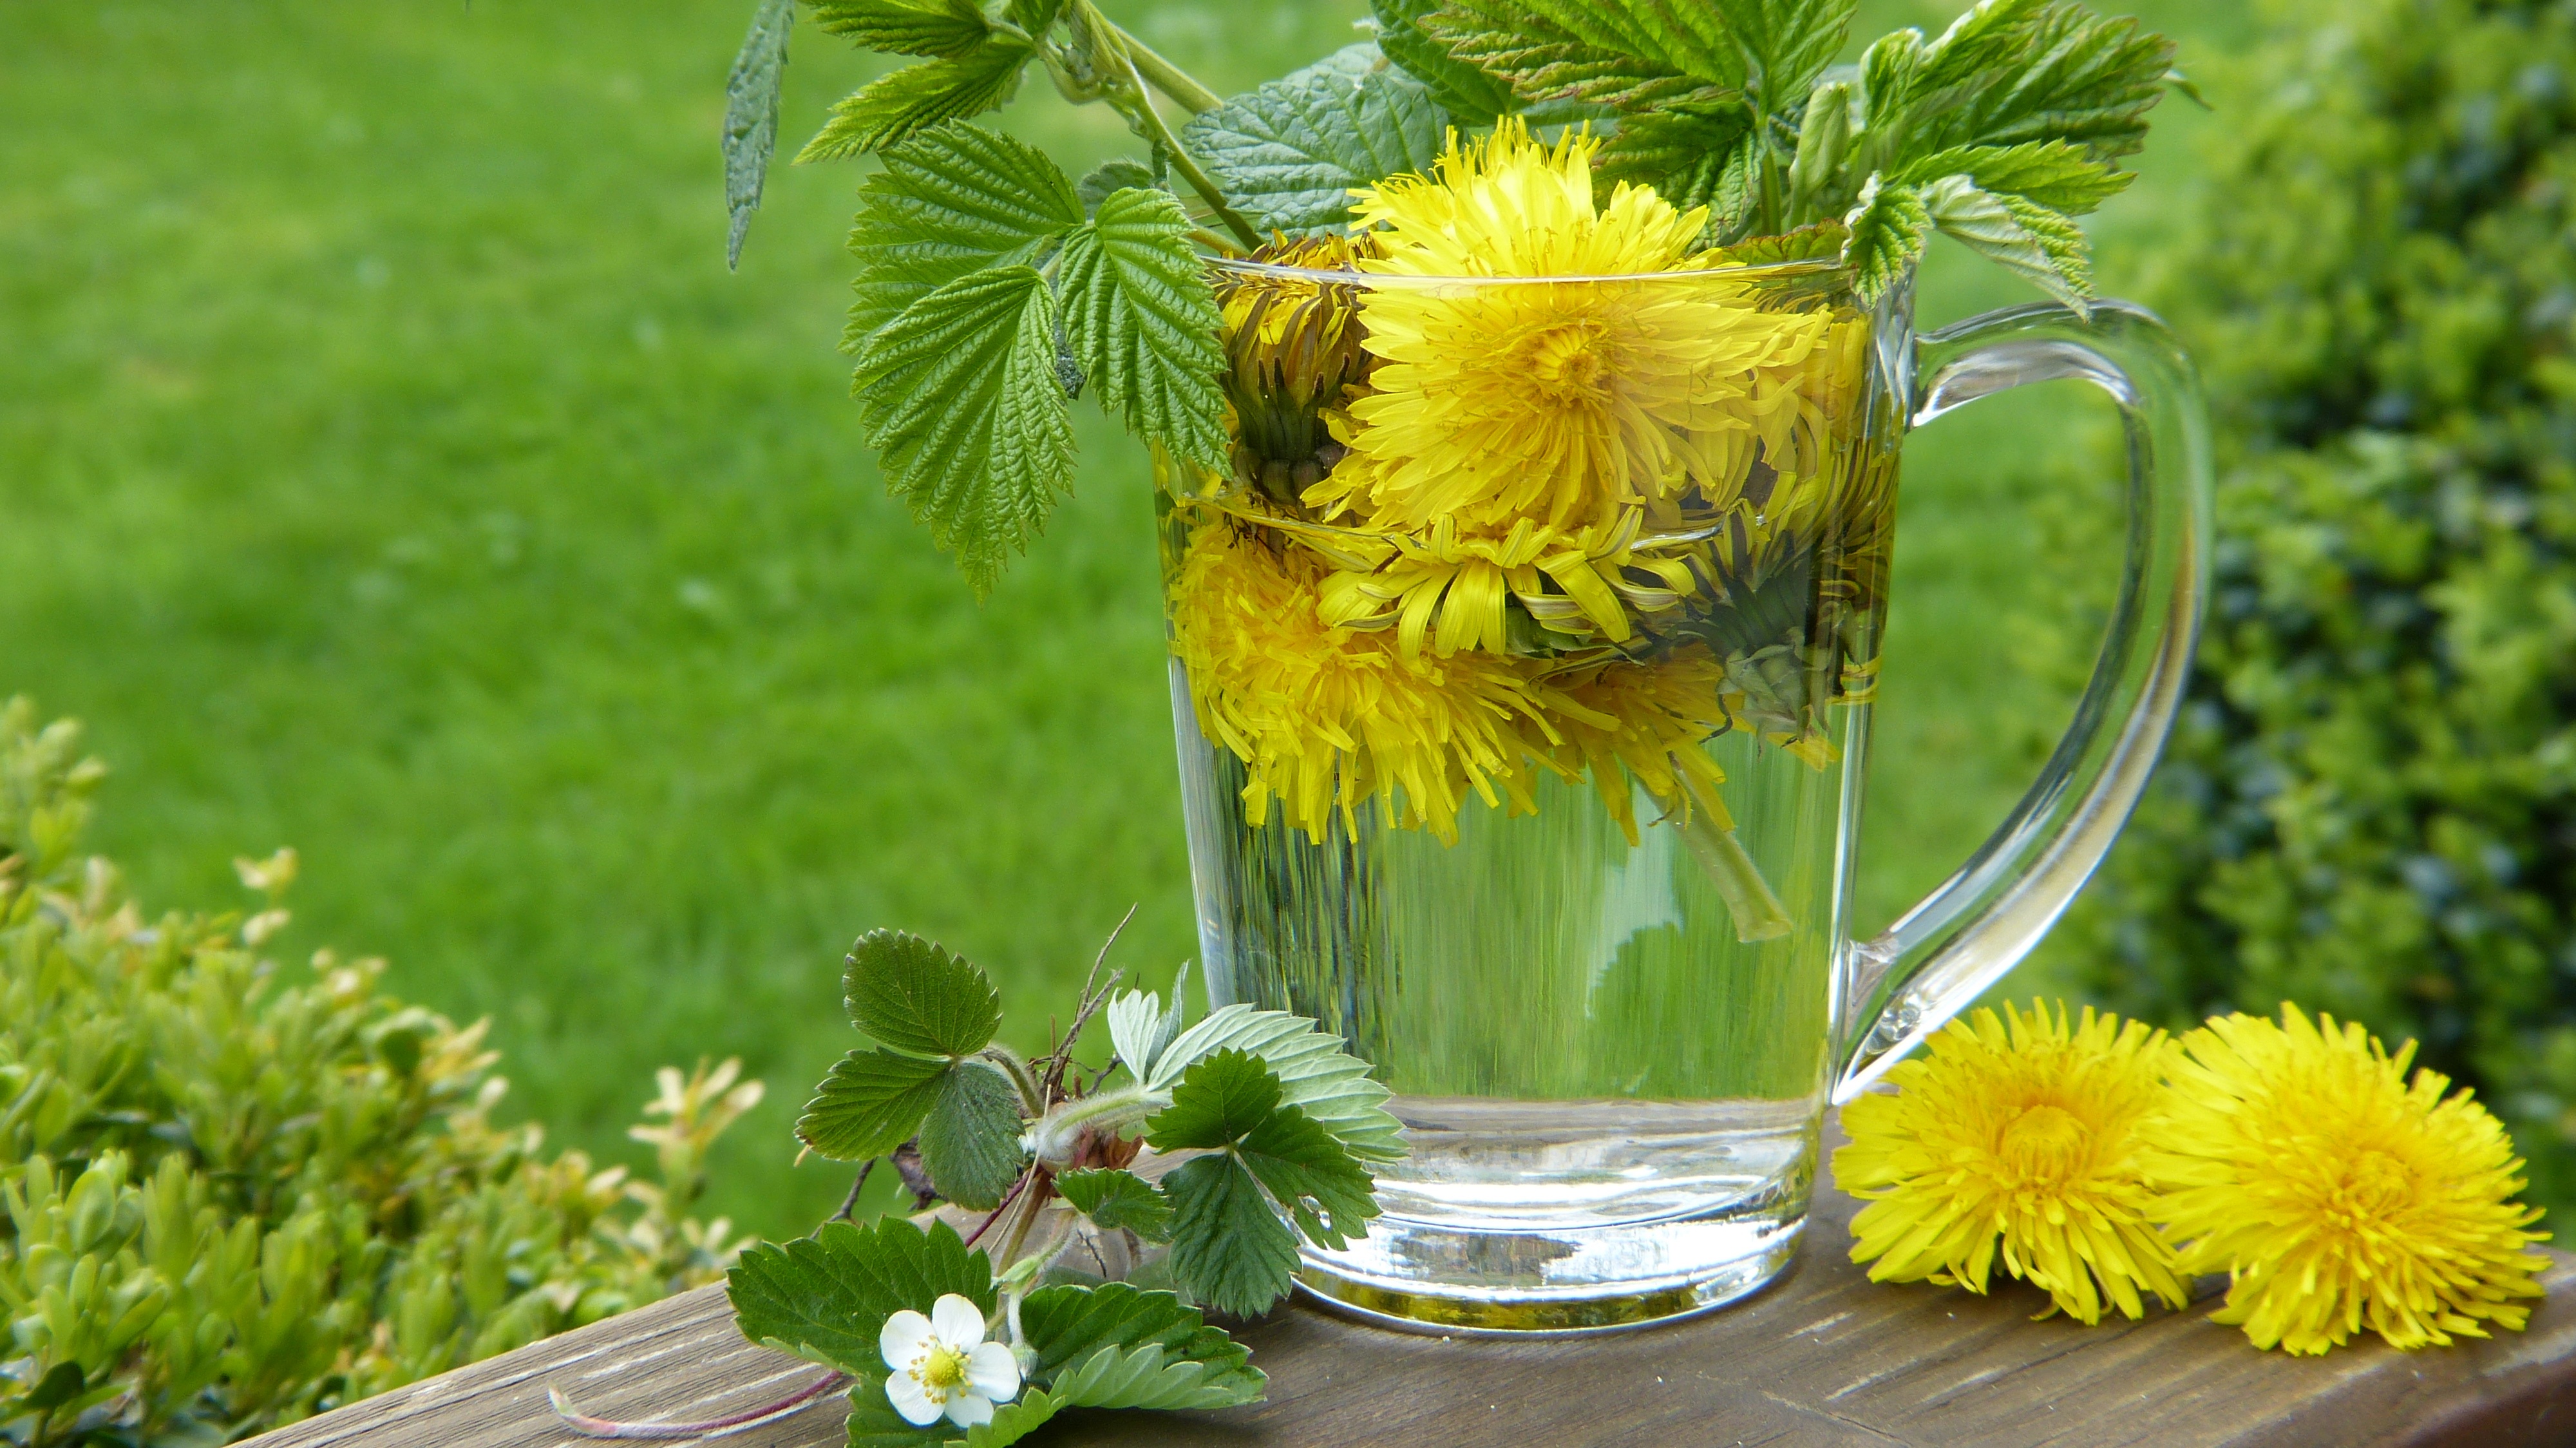
blossom, cold, plant, dandelion, flower, bloom, glass, summer, spring, green, herb, produce, yellow, garden, flora, sunflower, alternative, tee, diabetes, detox, edible, herbs, floristry, of course, yellow flowers, bless you, medical, virus, cancer, bio, flowering plant, daisy family, prevent, floral design, fertilizer, grass family, land plant, flower arranging, strawberry leaves, pesticidal, prophylaxis, detoxify, bitter substances, inulin, taraxum